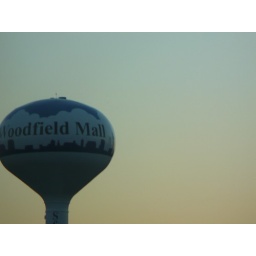
water tower with a sign for the woodfield mall in illinois